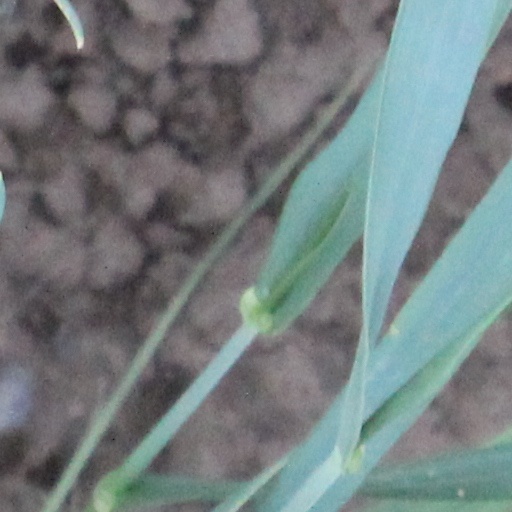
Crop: wheat